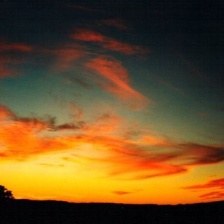
Cloud type: Cirrus